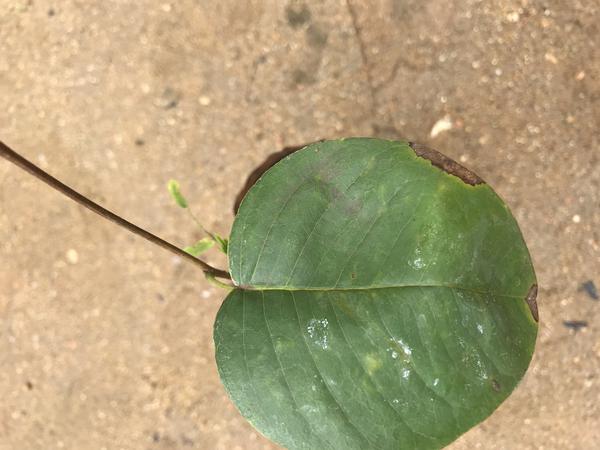
Plant: Raktachandini